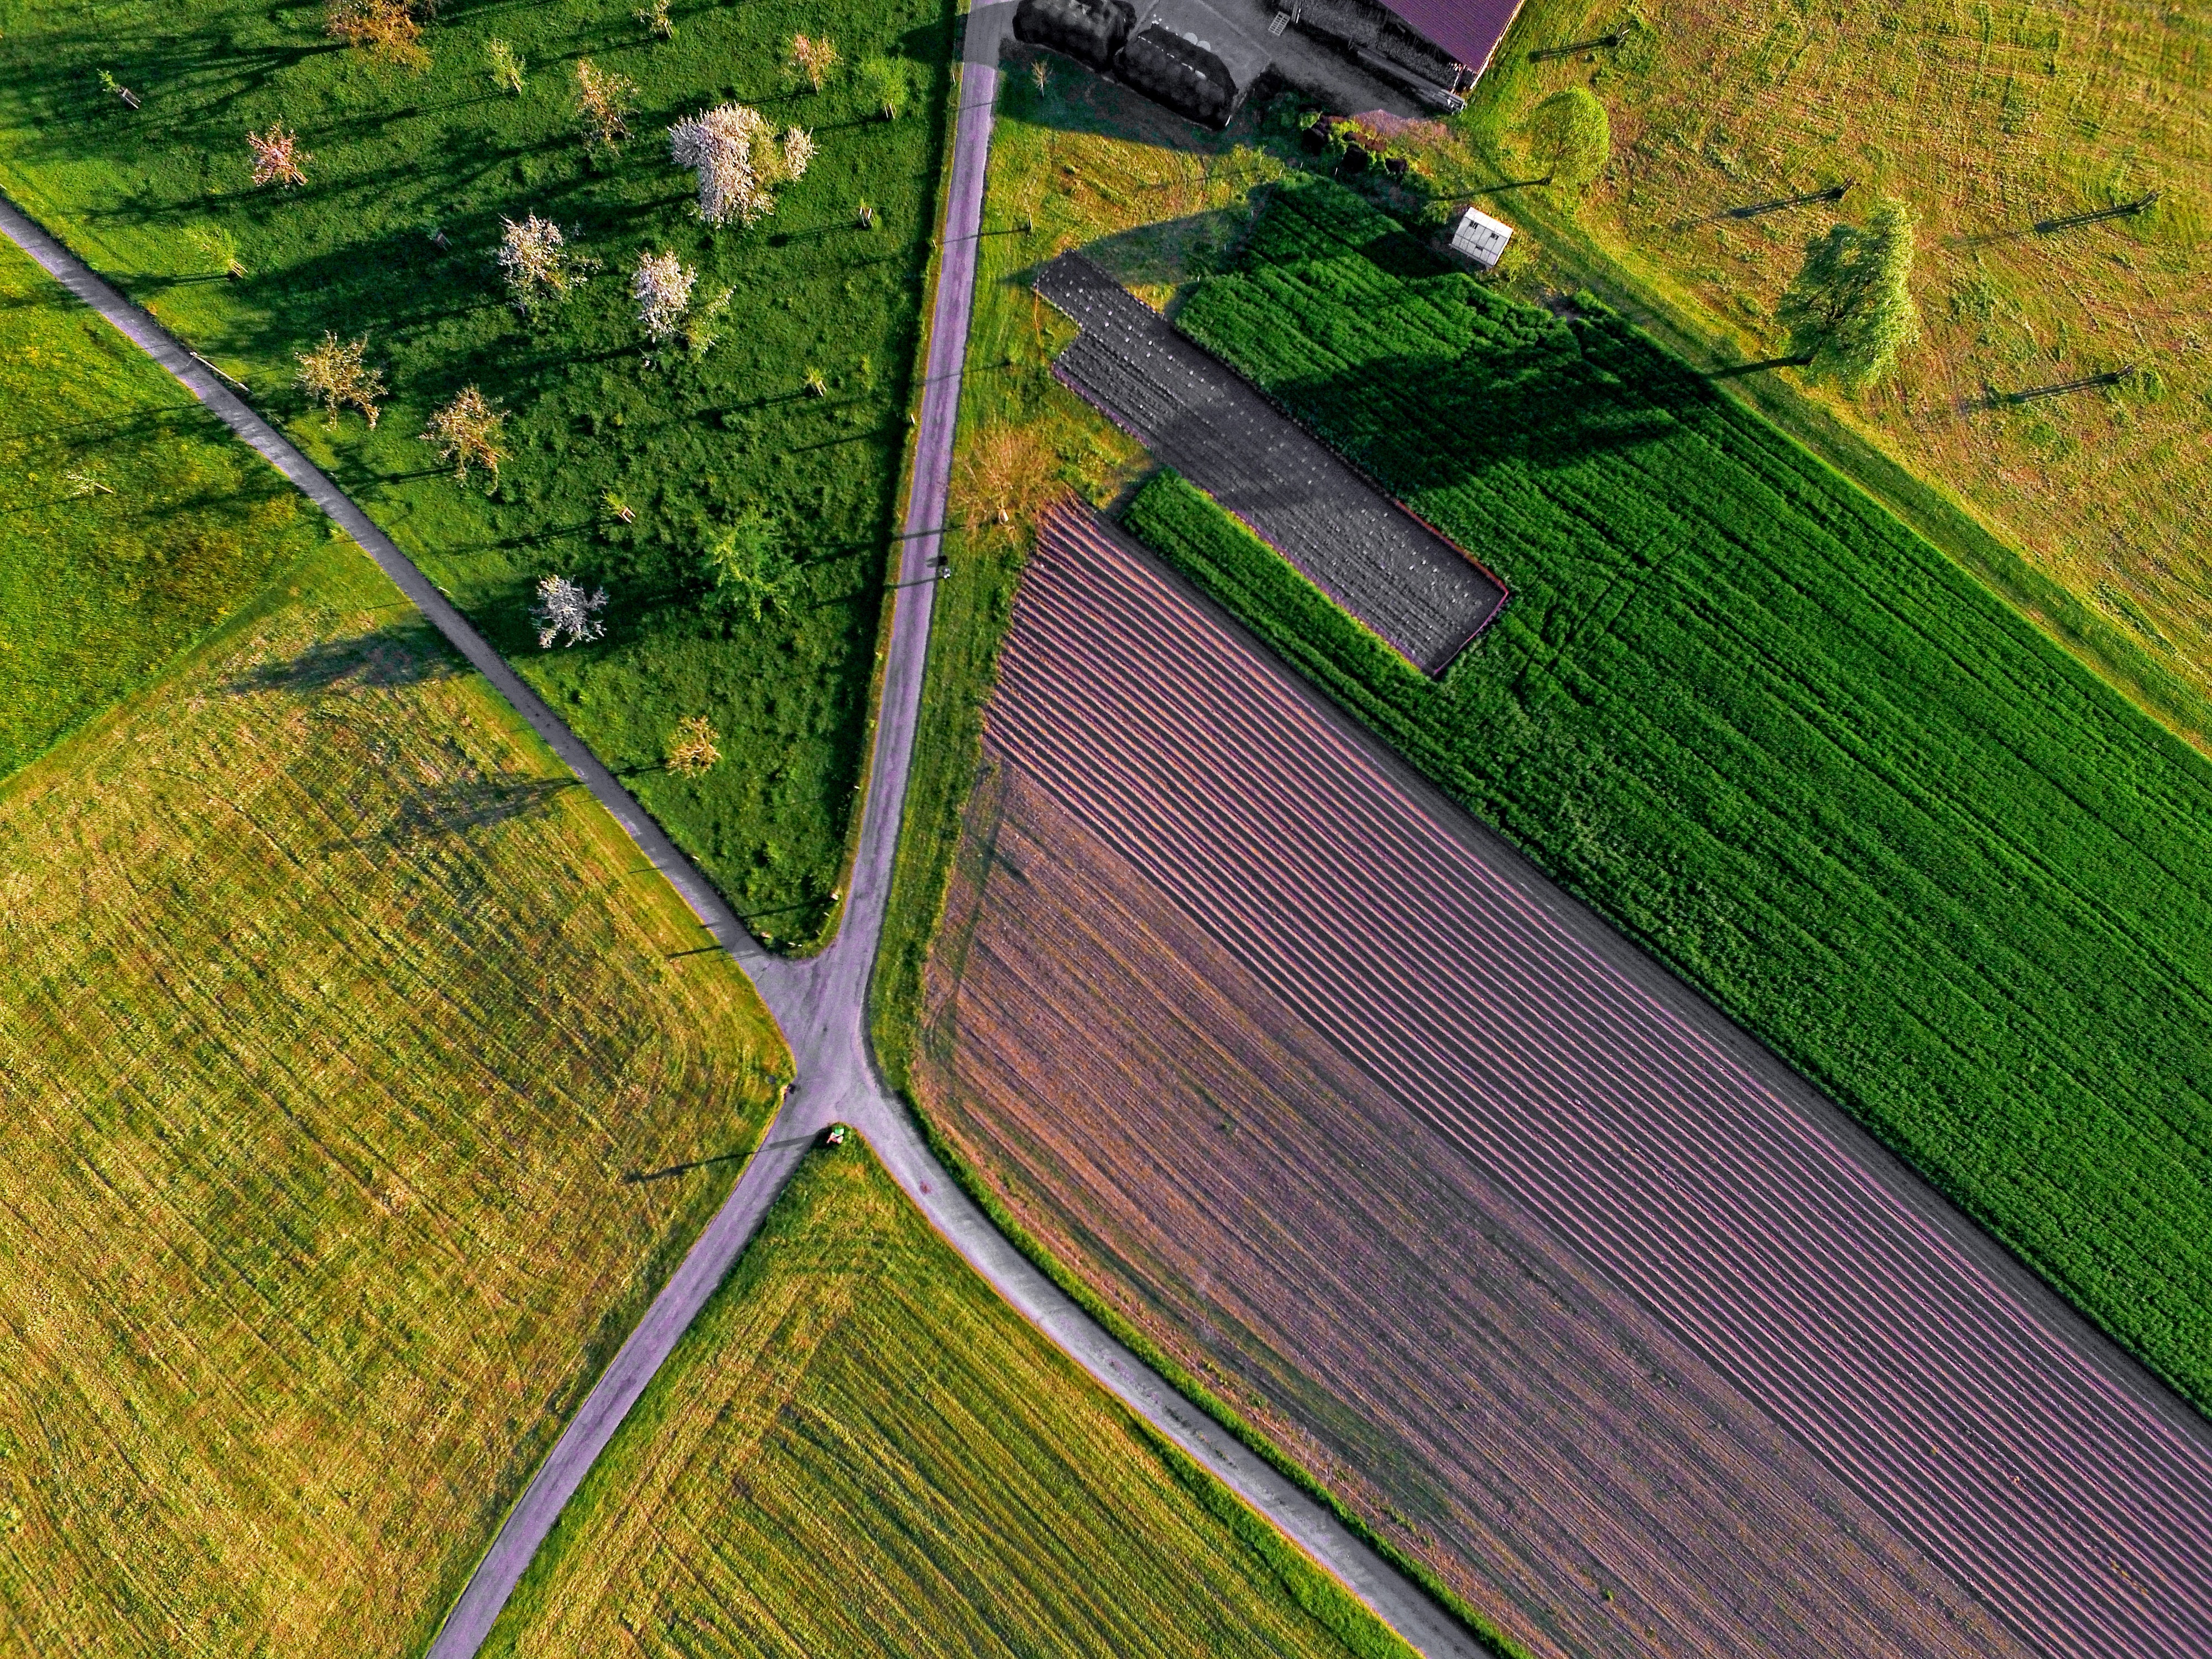
grass, plant, road, field, lawn, countryside, leaf, roof, walkway, green, soil, agriculture, garden, lane, aerial view, drone view, aerial photography, outdoor structure